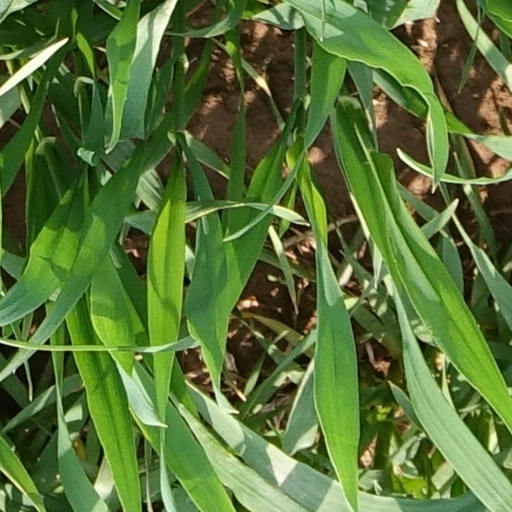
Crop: wheat